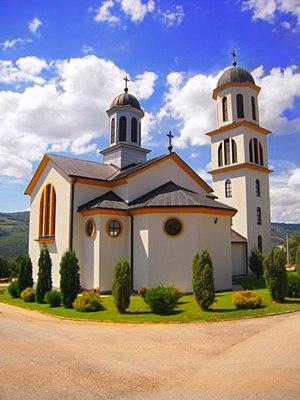
Bočac est un village de Bosnie-Herzégovine. Il est situé sur le territoire de la Ville de Banja Luka et dans la République serbe de Bosnie. Selon les premiers résultats du recensement bosnien de 2013, il compte 946 habitants.
L'église Saint-Constantin-et-Sainte-Hélène est située en Bosnie-Herzégovine, sur le territoire du village de Bočac et sur celui de la Ville de Banja Luka.